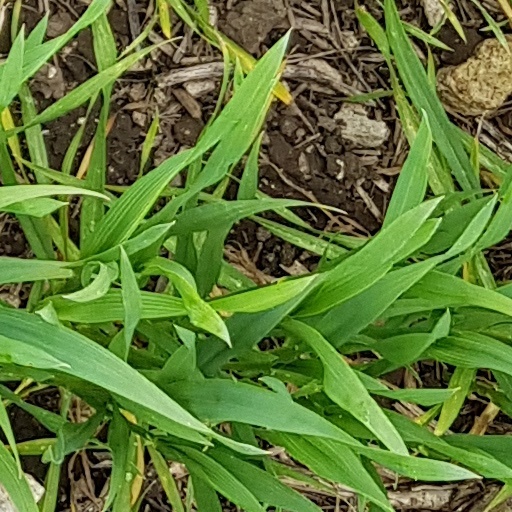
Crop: wheat